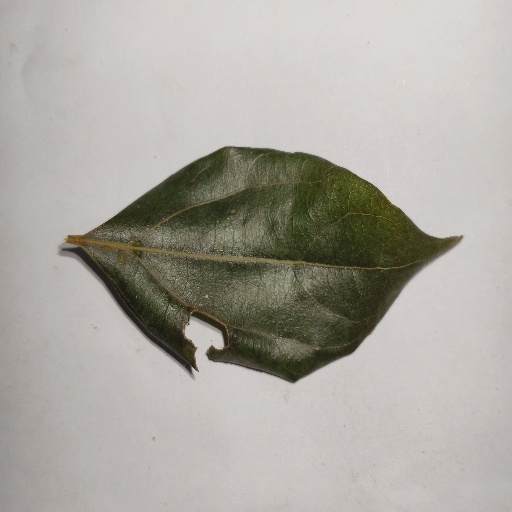
Species: Camphor
Leaf condition: Shot Hole